Cayetano Coll y Cuchí

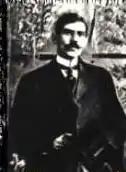
Cayetano Col y Cuchi

On February 7, 1910, U.S. Congressman Marlin E. Olmsted, who at the time served as Chairman of the United States House Committee on Insular Affairs, presented a project before Congress in which U.S. citizenship would be optional for Puerto Ricans. If the Bill passed Puerto Ricans would have the option of having American citizenship instead of Puerto Rican citizenship with the condition that those who choose the American citizenship would swear allegiance to the United States. The Bill was also specific in that only the Puerto Ricans with the American citizenship would be allowed to vote in the local elections. The Union Party organized a protest committee which besides Coll y Cuchí included party president Luis Muñoz Rivera and Eugenio Benitez Castaño. The committee traveled to Washington, D.C., and presented their protest to the measure. The protest was successful and the Bill died in the U.S. Senate floor.